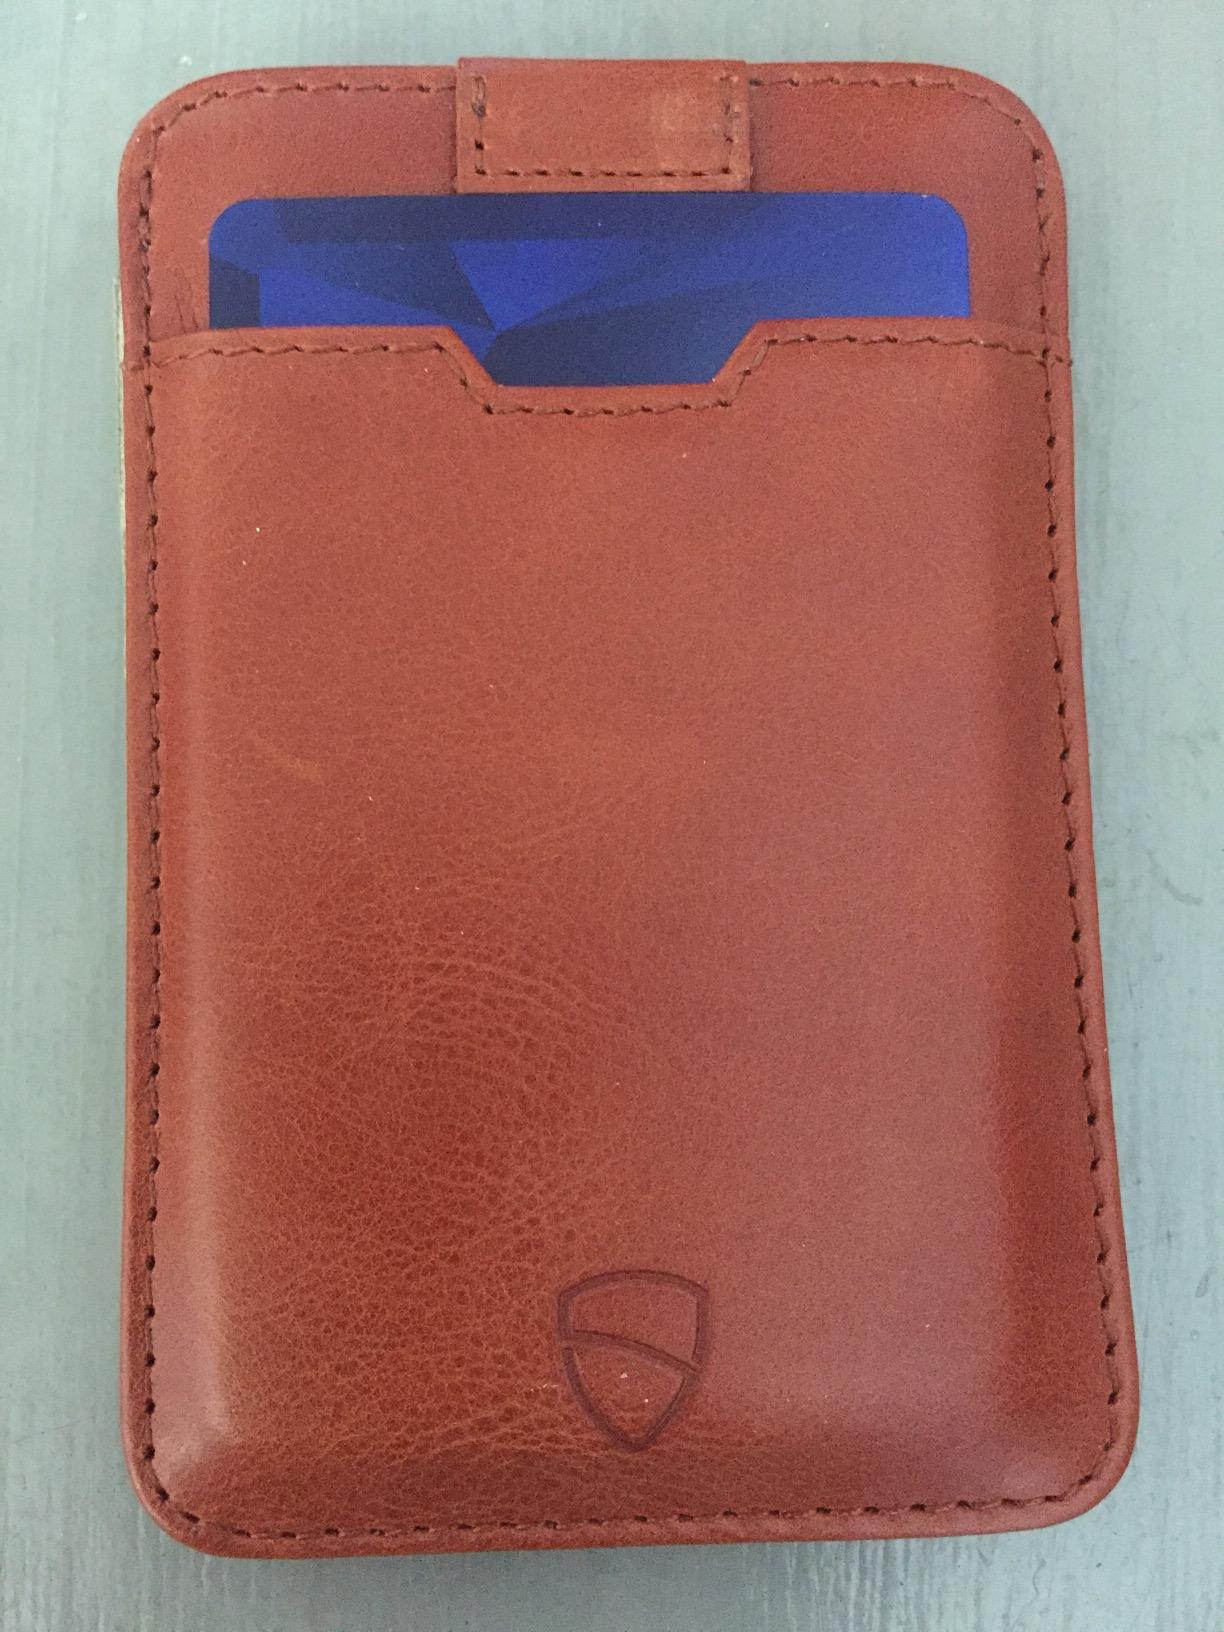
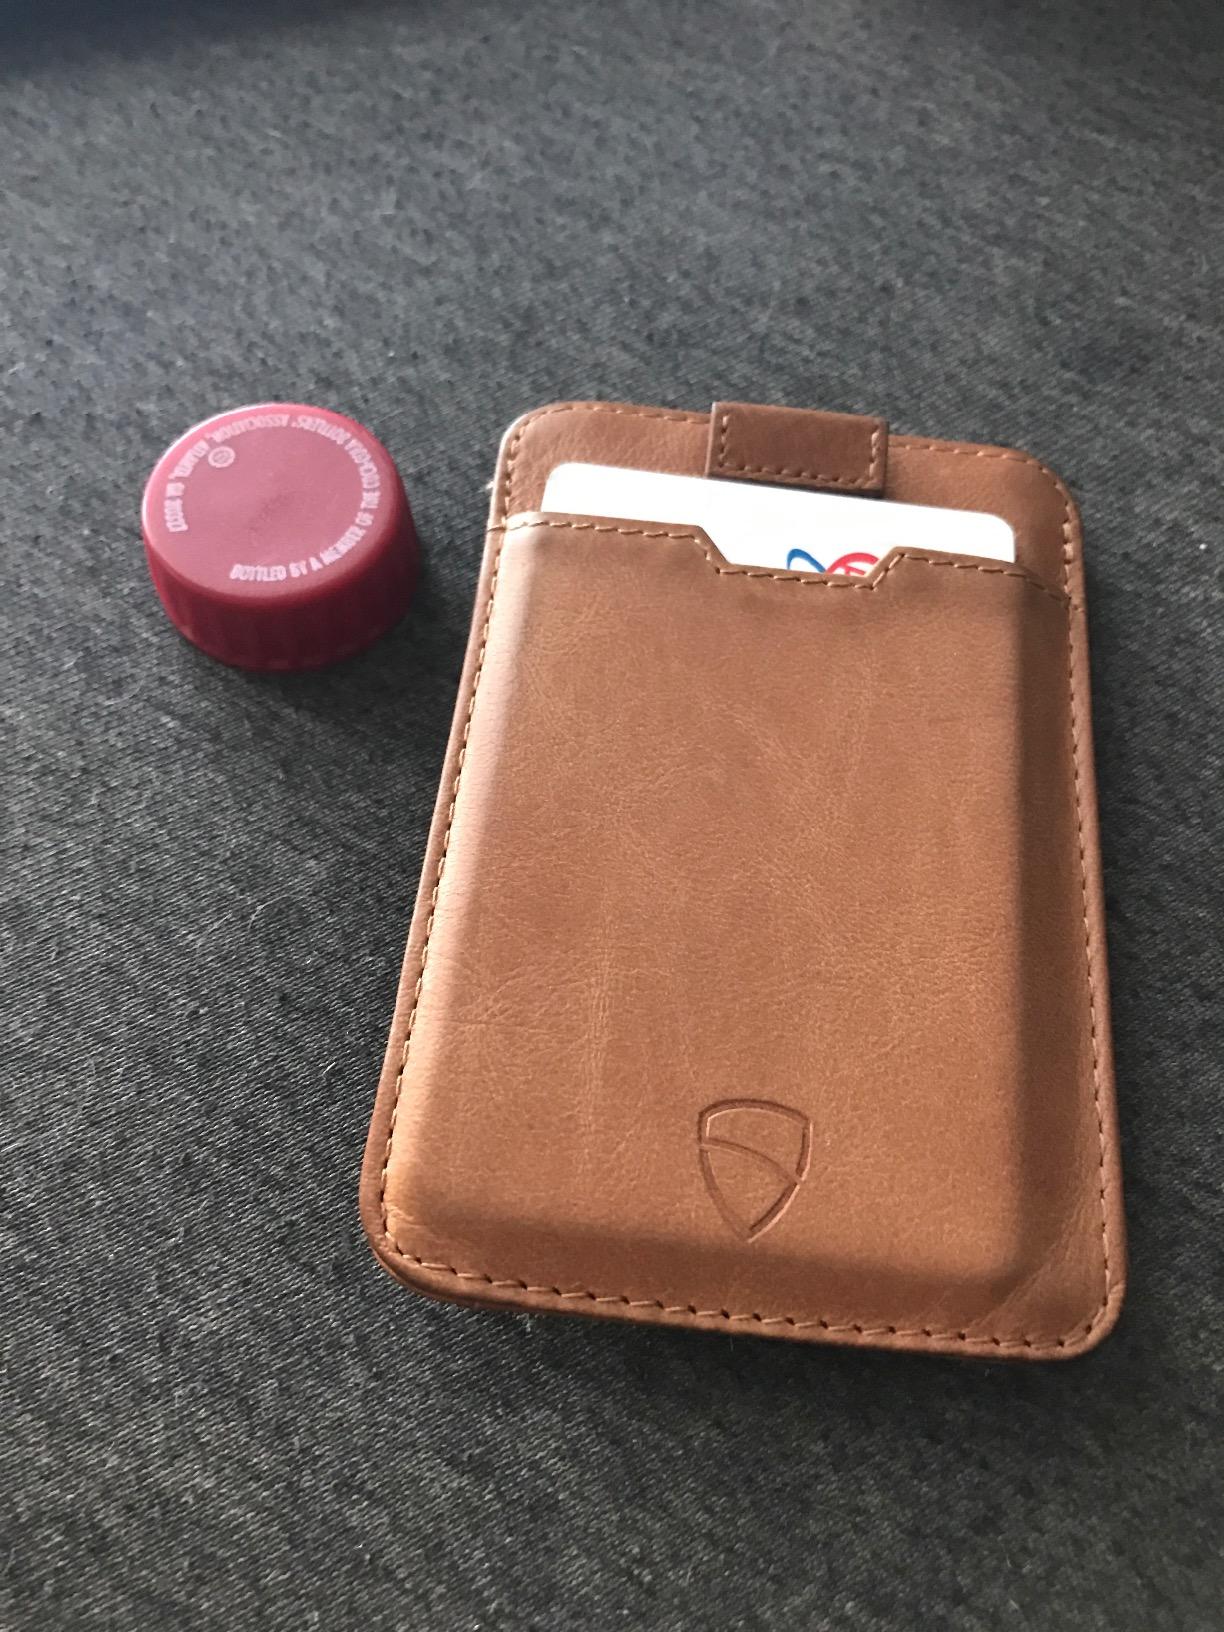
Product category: accessories_wallet
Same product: yes